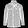
Label: Coat